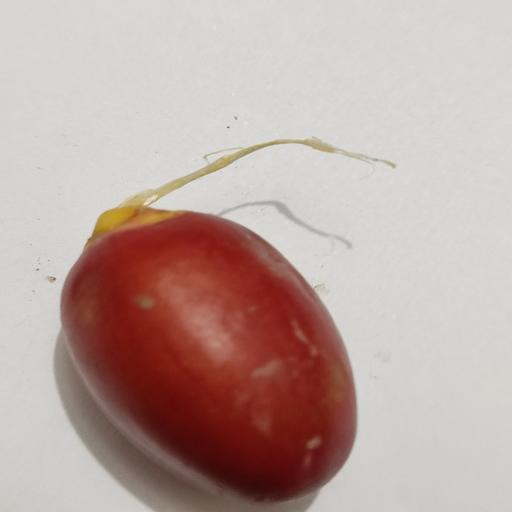
Crop type: Date Palm